Deta, Romania

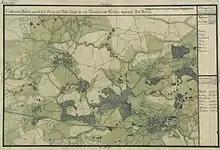
Deta on the "Josephinische Landesaufnahme" of 1769–1772

Based on the archaeological evidence, the existence of this settlement has been established since the Neolithic, later evolving in the other historical eras (Bronze Age, Iron Age, Daco-Roman period and migration period). During the Roman period, the Roman castrum "Potula" existed here. The first recorded mention of Deta takes place in 1360, under the name of "Ded", being the possession of nobleman Johannes de Deed, from which derives the current name. In 1411 and 1427, the locality is recorded with the names "Ded" and "Kyzded" ("Little Ded"), respectively. During the Ottoman domination, it declines. In his travel journals from 1660–1664, Turkish traveler Evliya Çelebi, who was visiting Banat, states that Deta was inhabited by Romanians.